Academy of Natural Sciences of Drexel University

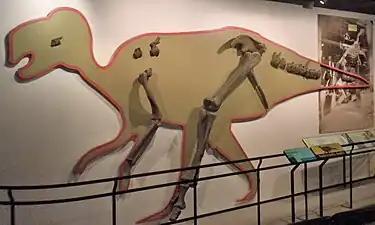
A display of casts of the 35 bones of the "Hadrosaurus"

Vertebrate paleontology in the United States originated in Philadelphia through the efforts of naturalists and scientists associated with the American Philosophical Society (APS) during the first decade of the 19th century and at The Academy of Natural Sciences thereafter. By the end of the 19th century, the holdings from the APS, including the Thomas Jefferson Fossil Collection, had been transferred to the Academy for safekeeping. Currently, the collection contains more than 22,000 specimens, including many types. Richard Harlan was an early member who introduced many American naturalists to the groundbreaking works of Georges Cuvier. Joseph Leidy, who described "Hadrosaurus" and alerted the scientific world to the paleontological treasures of the American West, is considered the "father" of American vertebrate paleontology. Edward Drinker Cope, who also worked extensively on other vertebrates, is best known for his rivalry with Othniel Charles Marsh during the infamous Bone Wars. Curator Edward B. Daeschler is currently studying the evolution of Devonian tetrapods, but he will be retiring in September 2023. He is a co-discoverer of the transitional "fishapod" "Tiktaalik roseae" from the Canadian Arctic and the discoverer of two tetrapods, "Hynerpeton" and "Densignathus" from the Catskill Formation in Pennsylvania.